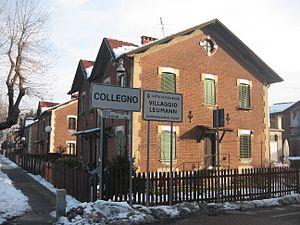
Collegno est une ville italienne de la ville métropolitaine de Turin dans le Piémont.